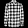
Label: Shirt